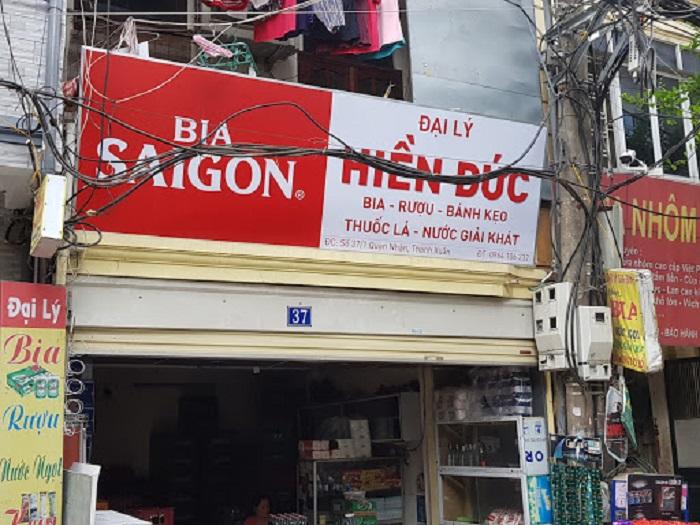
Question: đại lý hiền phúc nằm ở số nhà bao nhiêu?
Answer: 37